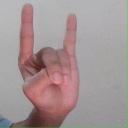
अक्षर: श